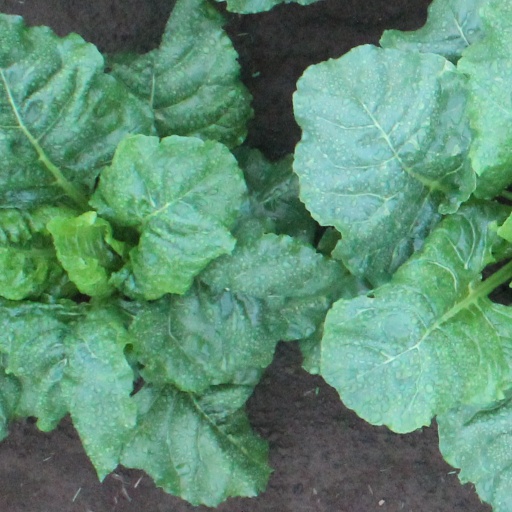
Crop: sugar beet